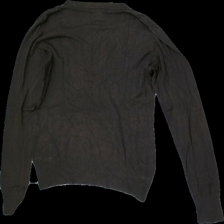
View: back
Type: Sweater
Category: Ladies
Brand: H&M
Colors: Brown
Material: 100% Viscose
Cut: Regular, V-collar
Size: 42
Season: All
Price range: <50
Recommended usage: Reuse
Description: washed out